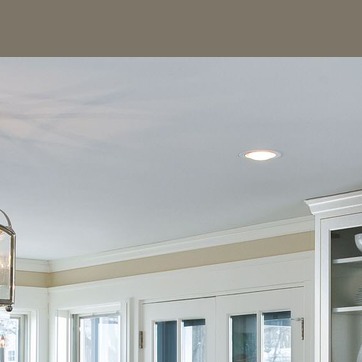
Material: painted